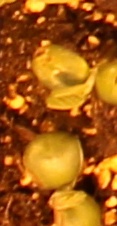
Label: Soybean